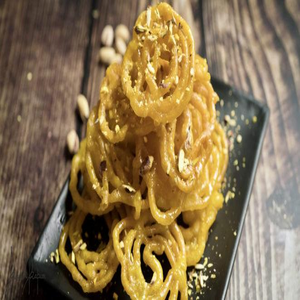
Dish: jalebi